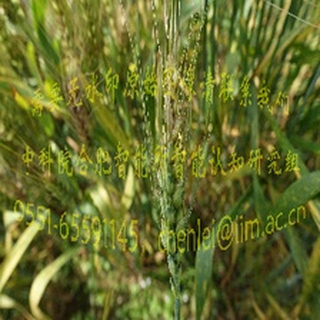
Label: wheat_fusarium_head_blight